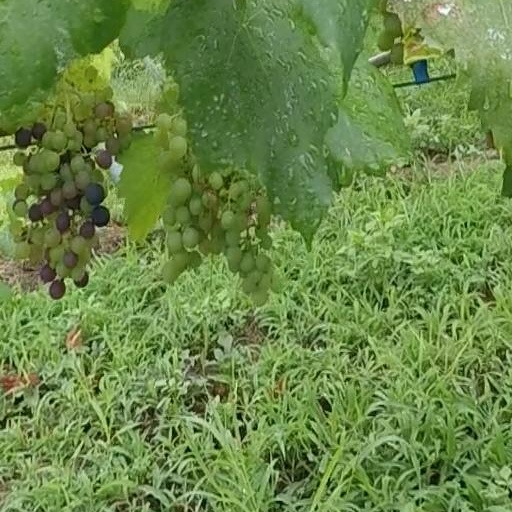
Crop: grape